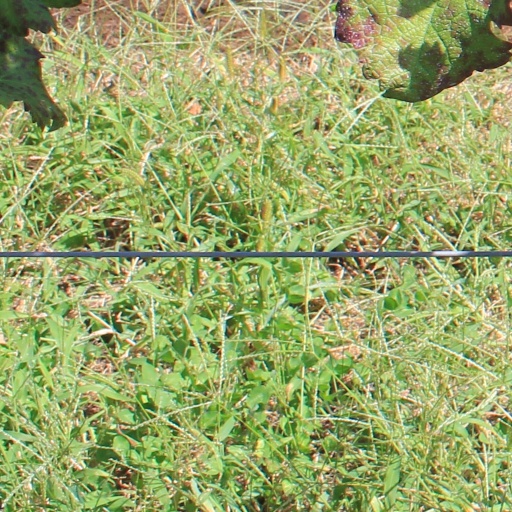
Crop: grape